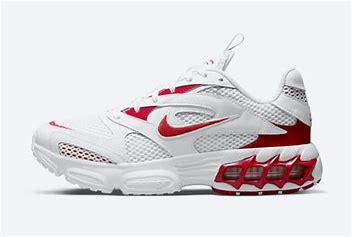
Brand: Nike
Model: Zoom Air Fire